Idstein

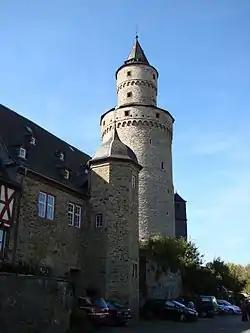
Idstein Castle and "Hexenturm"

The Renaissance-style "Schloss" was built in 1614–1634 by Jost and Henrich Heer (Höer) for Count Ludwig (d. 1627) and his son Count Johann (d. 1677) by incorporating older building materials. It stands on a craggy massif between the town's two brooks. It is believed that the crags on which the palace is built were already built up in the 11th century.